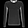
Label: Pullover